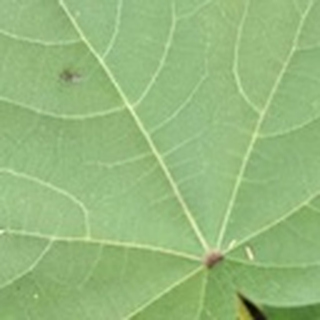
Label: healthy_cotton